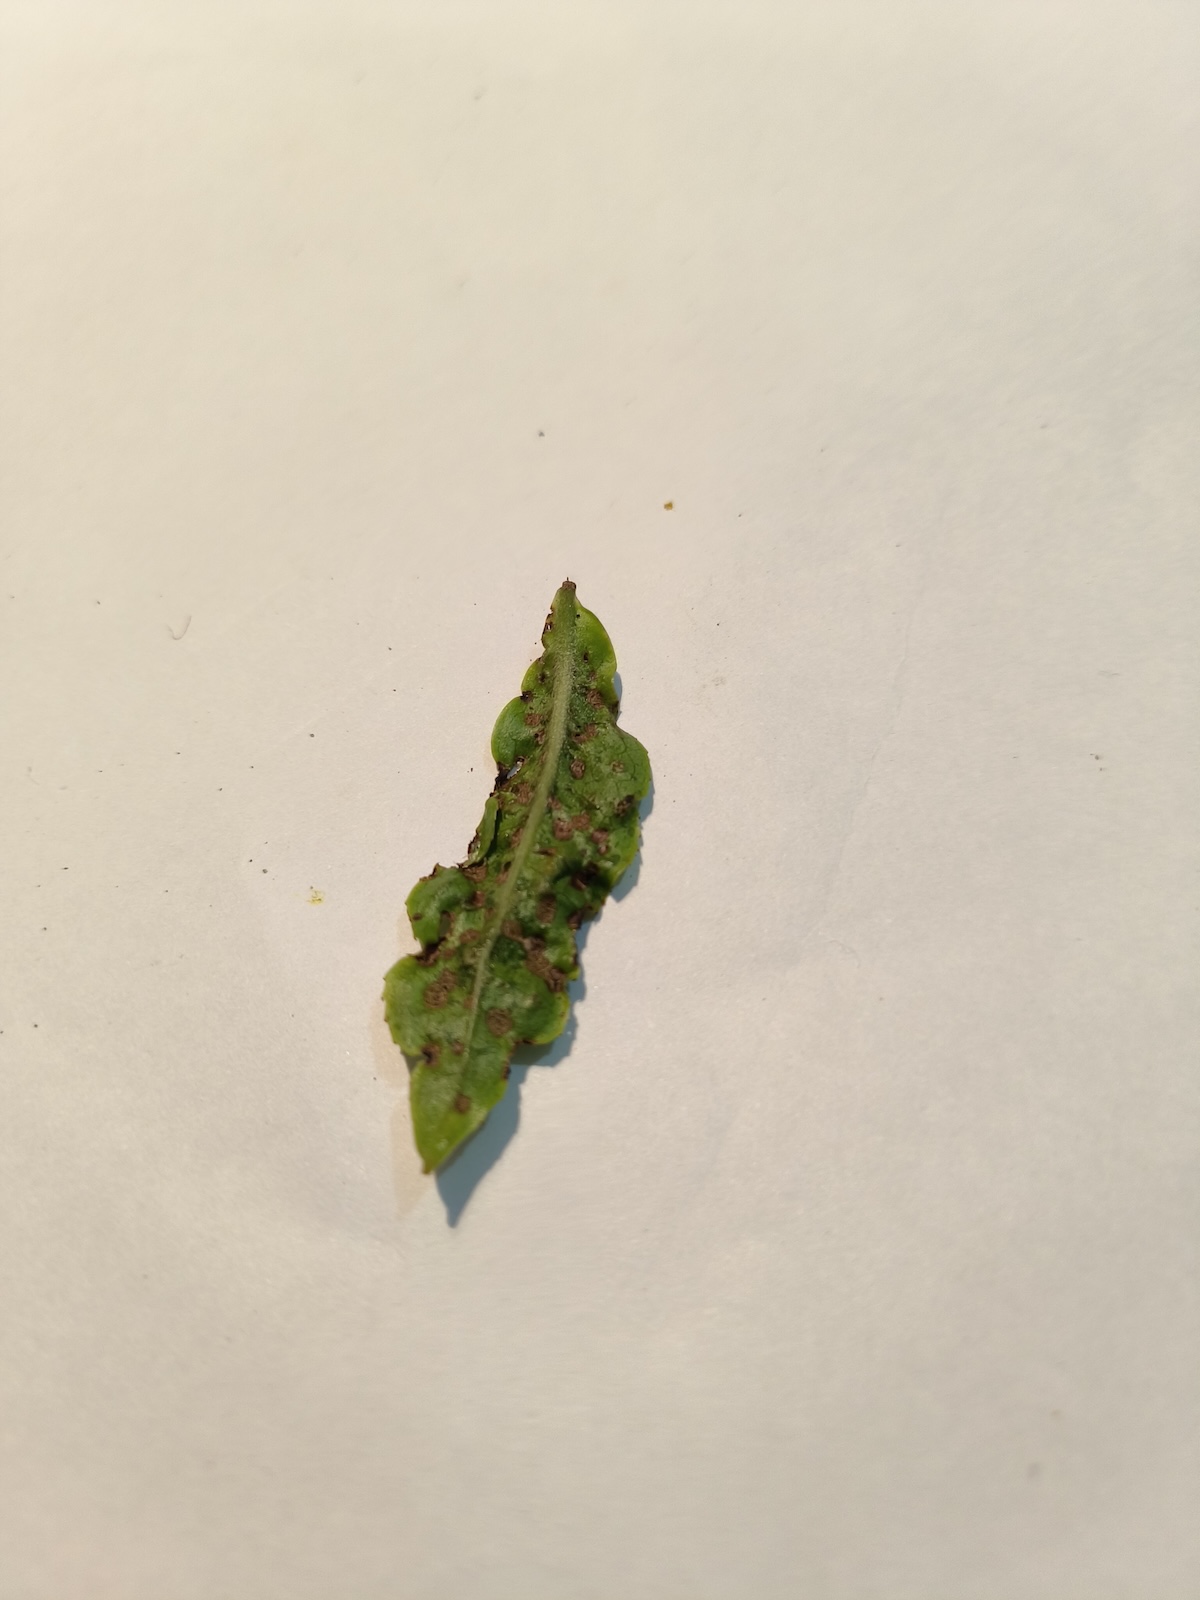
Label: Green mirid bug